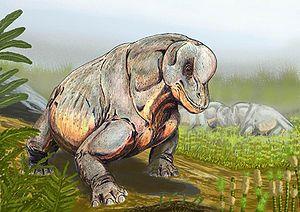
Tapinocephalus est un genre éteint de thérapsides dinocéphales ayant vécu durant le Permien.